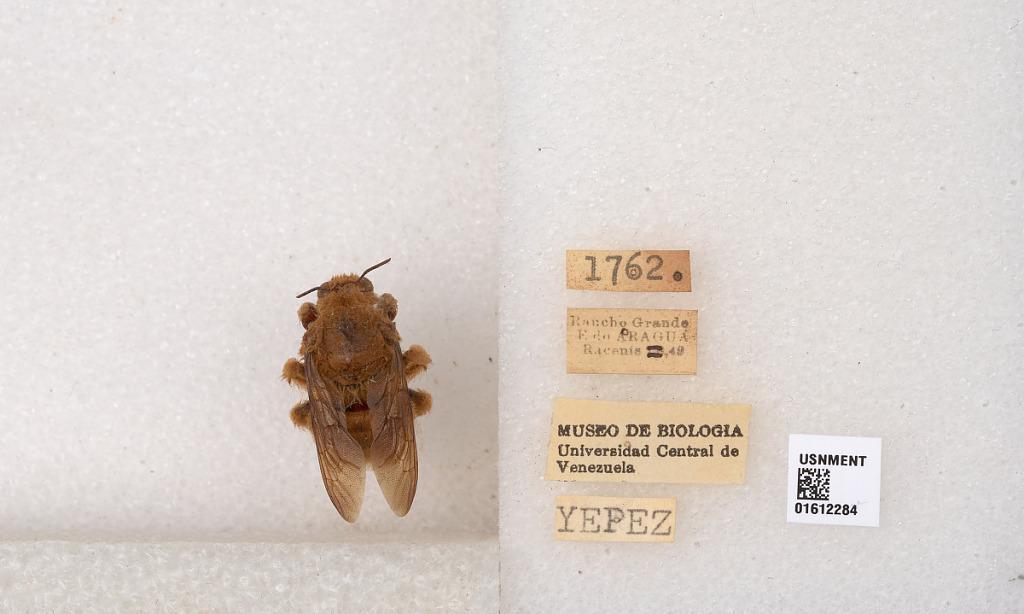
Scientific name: Xylocopa (Neoxylocopa) sp.
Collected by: Racenis
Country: Venezuela
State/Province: Aragua
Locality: Rancho Grande, Edo